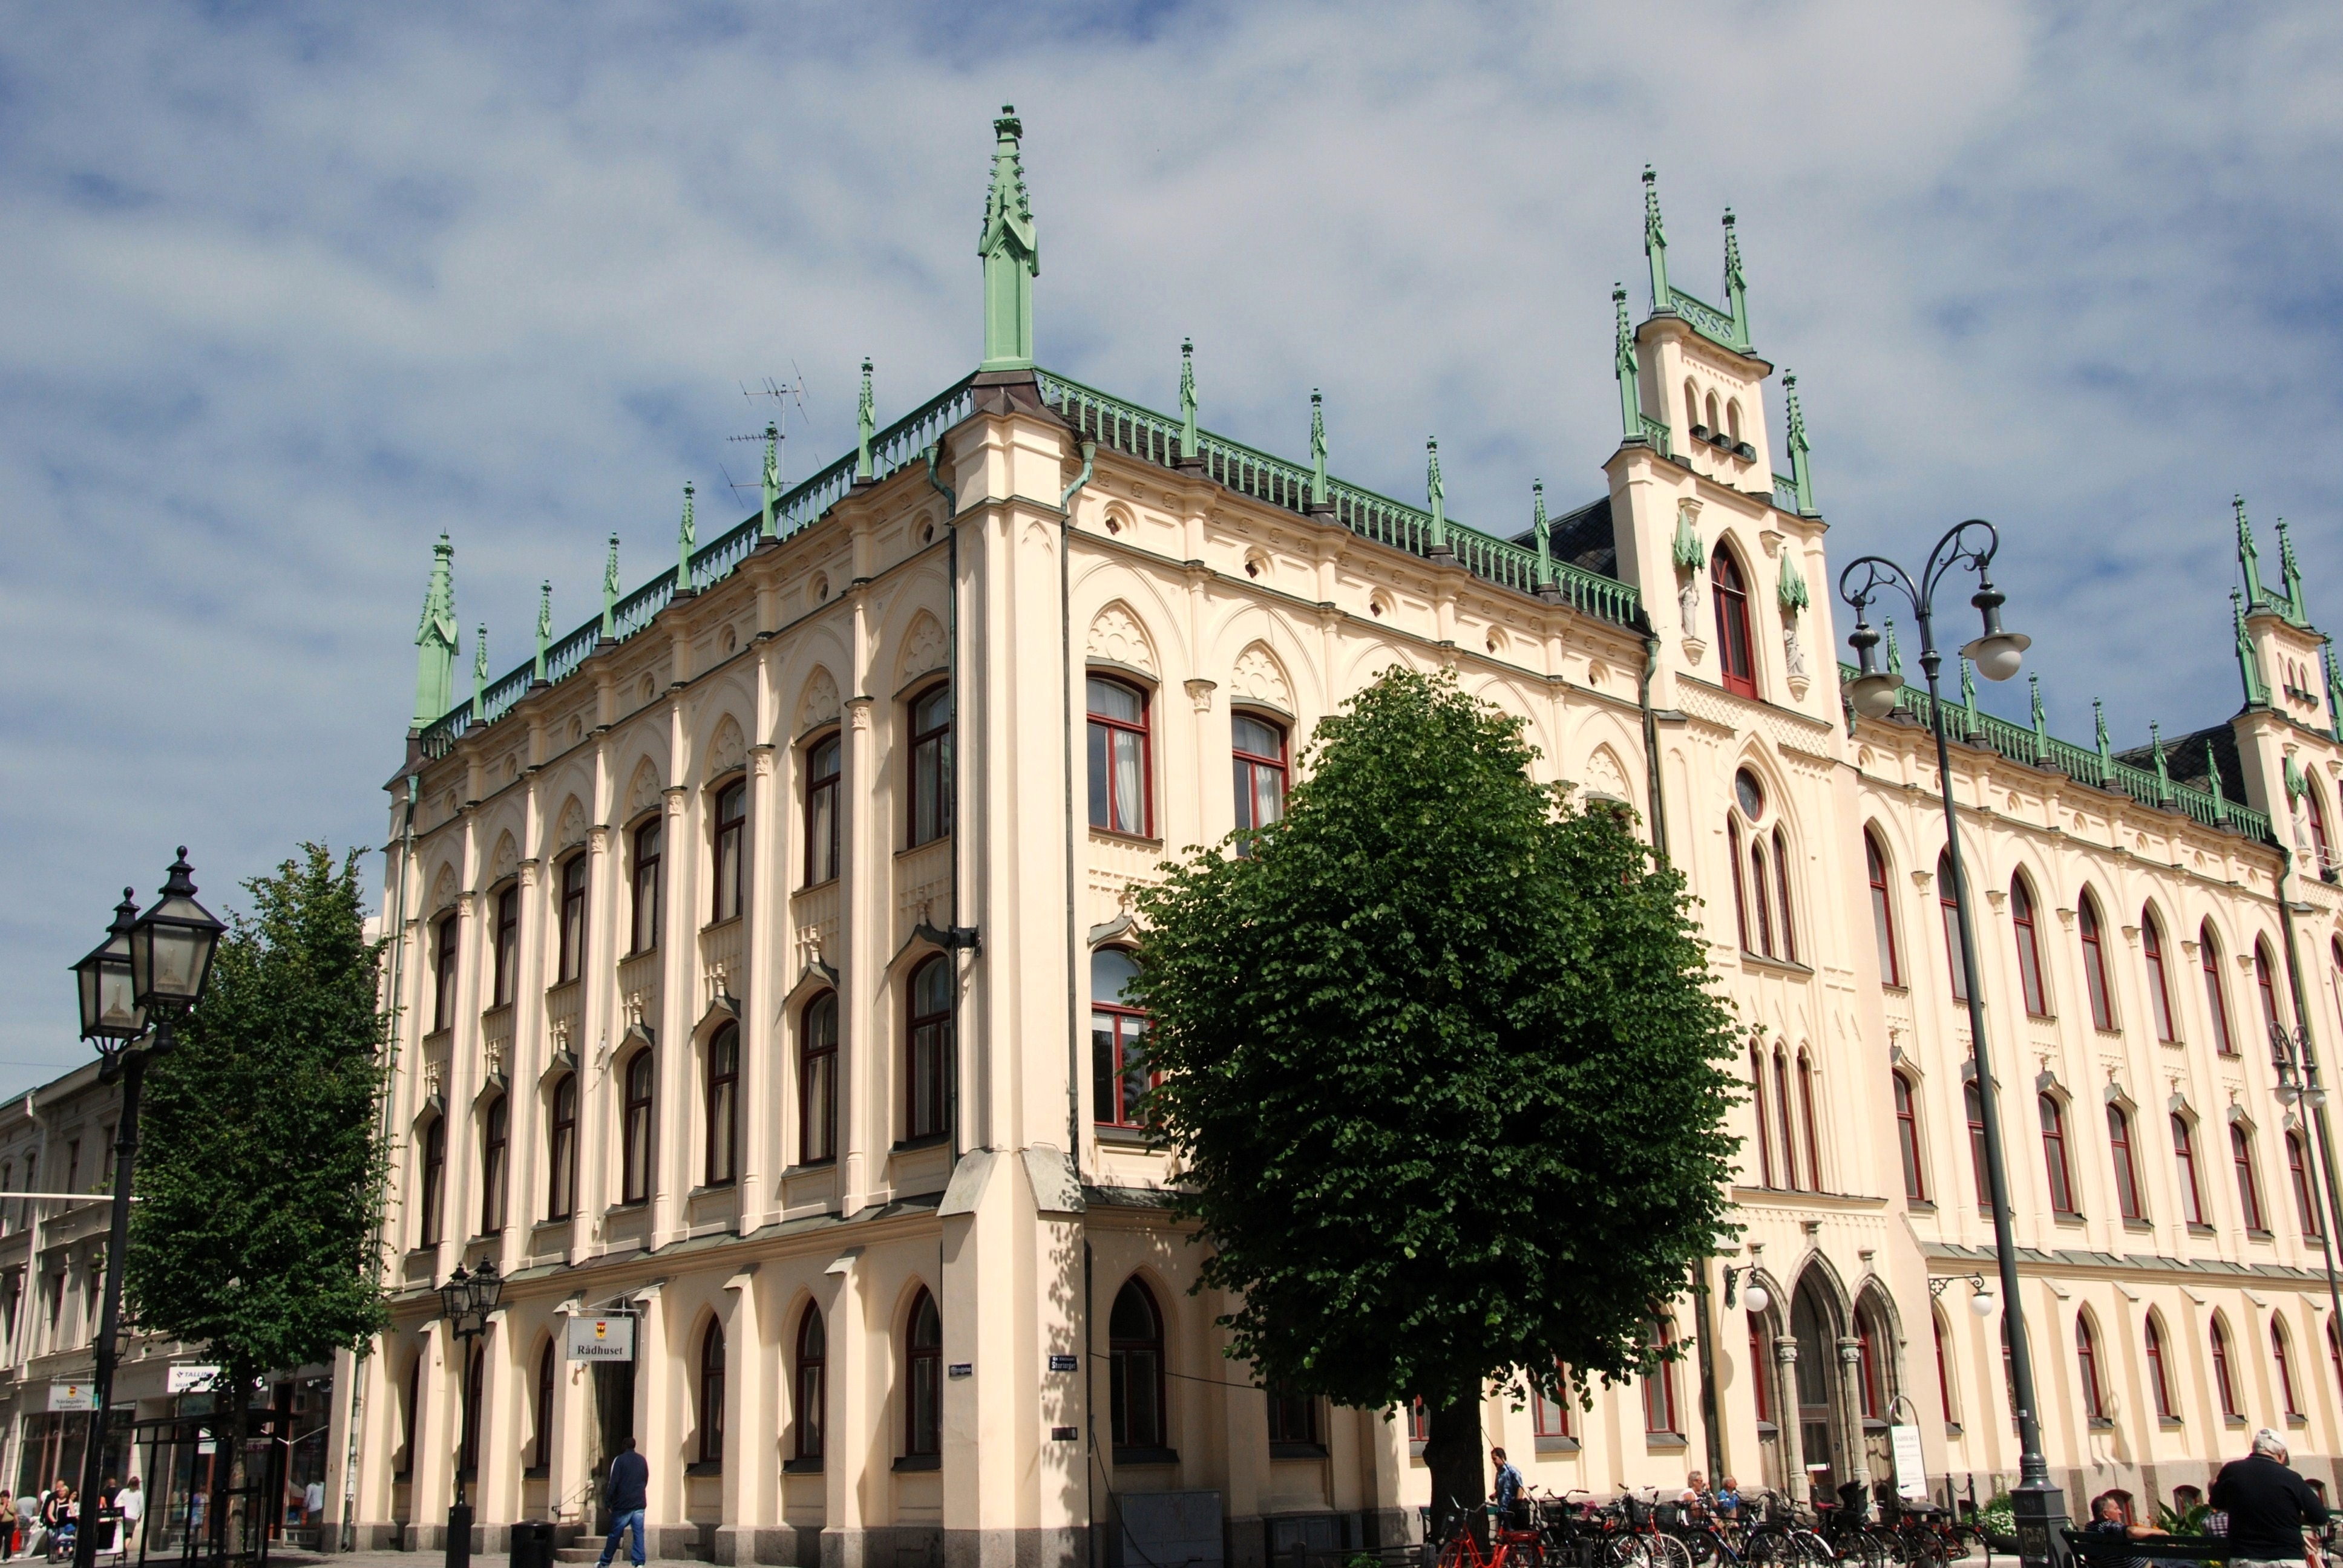
architecture, town, building, chateau, palace, city, cityscape, downtown, architect, construction, tower, plaza, landmark, facade, buildings, build, town square, human settlement